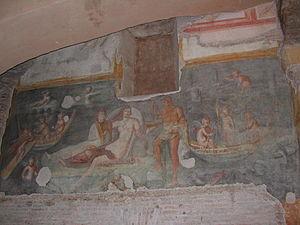
La basilique Santi Giovanni e Paolo est une basilique mineure romaine située sur le clivo di Scauro dans le rione de Celio et proche de la villa Celimontana. Elle est dédiée aux martyrs chrétiens du IVᵉ siècle, Jean et Paul.